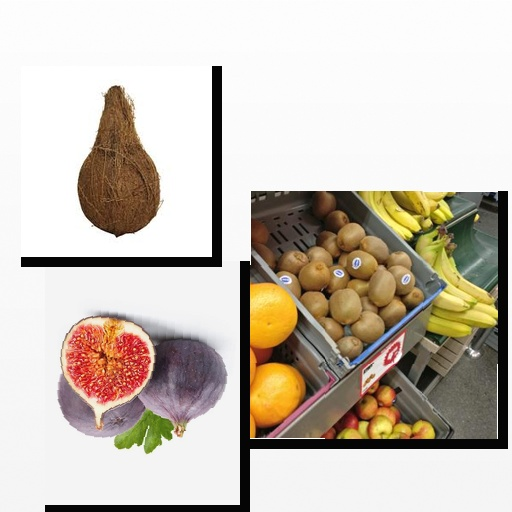
Food items: kiwi, fig, coconut